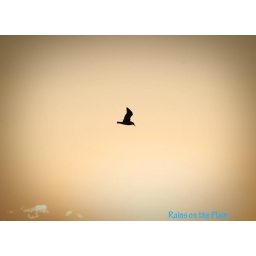
This bird was over the ocean during sunrise, so it's in silhouette.